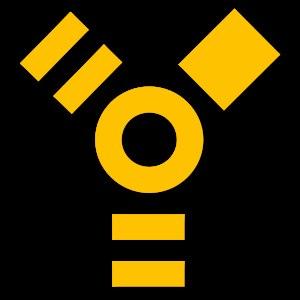
FireWire est le nom commercial donné par Apple à une interface série multiplexée, aussi connue sous la norme IEEE 1394 et également connue sous le nom d'interface i.LINK, nom commercial utilisé par Sony. Il s'agit d'un bus informatique véhiculant à la fois des données et des signaux de commandes des différents appareils qu'il relie.